Robbery (1967 film)

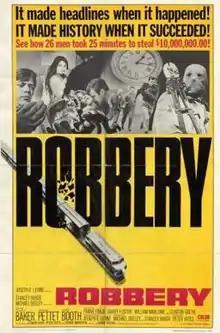
theatrical release poster

Robbery is a 1967 British crime film directed by Peter Yates and starring Stanley Baker, Joanna Pettet and James Booth. The story is a heavily fictionalised version of the 1963 Great Train Robbery. The film was produced by Stanley Baker and Michael Deeley, for Baker's company Oakhurst Productions.